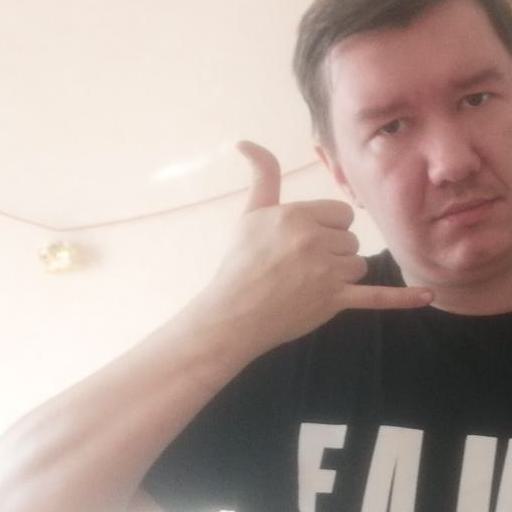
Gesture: call